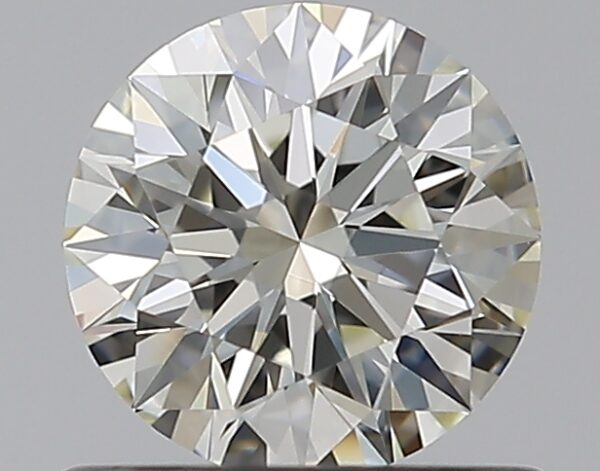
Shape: round
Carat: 0.59
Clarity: VVS2
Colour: K
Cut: EX
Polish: VG
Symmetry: EX
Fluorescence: N
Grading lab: GIA
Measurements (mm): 5.35 x 5.37 x 3.36